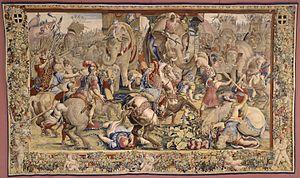
François Bonnemer (carton) d'après Jules Romain (modèle) et Francesco Penni (petit patron): Tenture de Scipion: La Bataille de Zama (1688-1690), Paris, Musée du Louvre (Objets d'art). Cette tapisserie a été tissée à la manufacture des Gobelins d'après une tenture de Bruxelles (16e s.) aux armes du maréchal de Saint-André, elle même copiée sur une tenture Renaissance de vingt-deux pièces (brulée en 1797) ayant appartenu à François Ier.
La tapisserie de Bruxelles est le nom donné à la production des nombreux ateliers de tapisserie de haute-lisse actifs à Bruxelles du début du XVᵉ siècle jusqu'à la fin du XVIIIᵉ siècle.